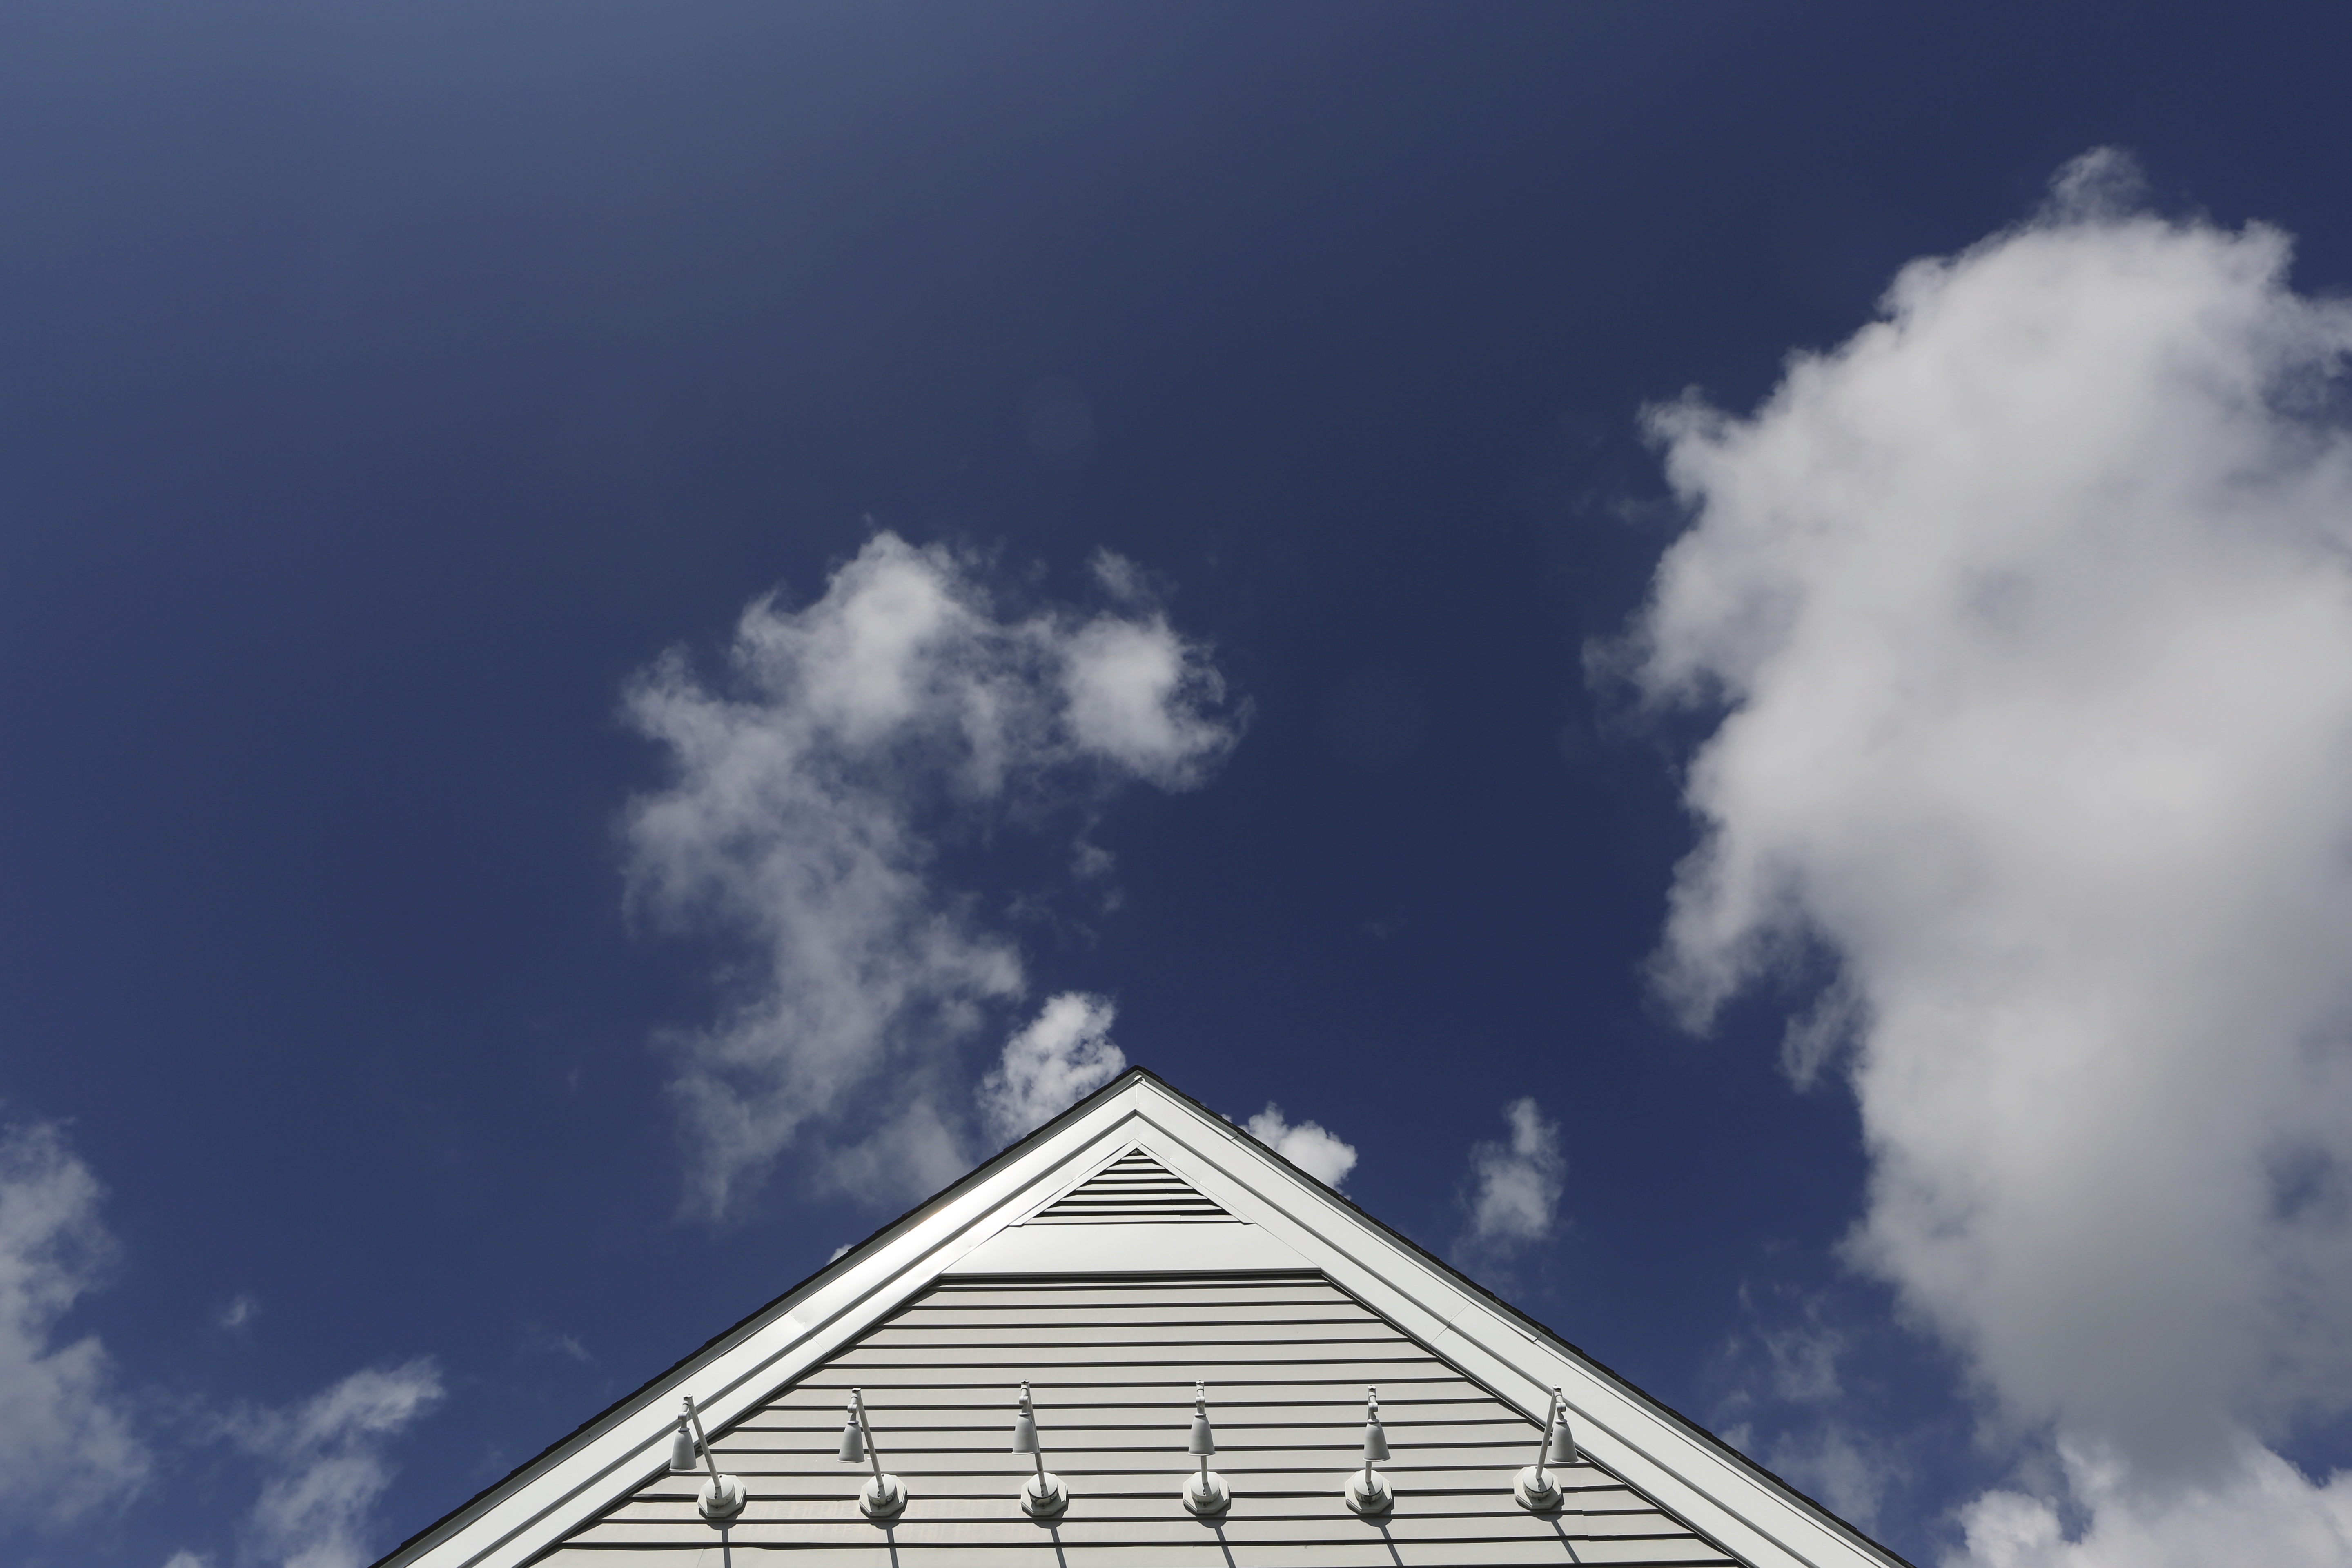
cloud, sky, house, sunlight, roof, building, atmosphere, home, summer, blue, living, lights, clouds, rood, siding, real estate, meteorological phenomenon, atmosphere of earth